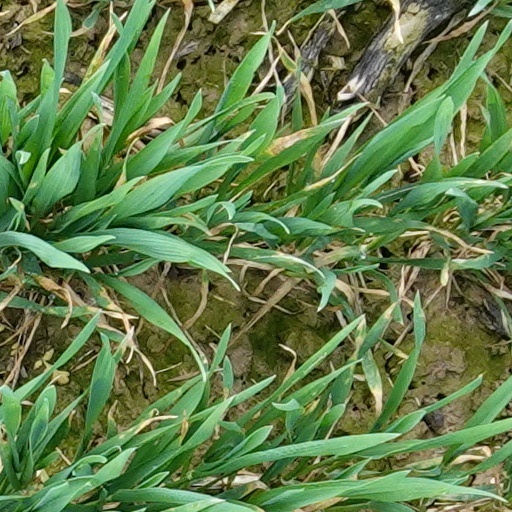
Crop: wheat